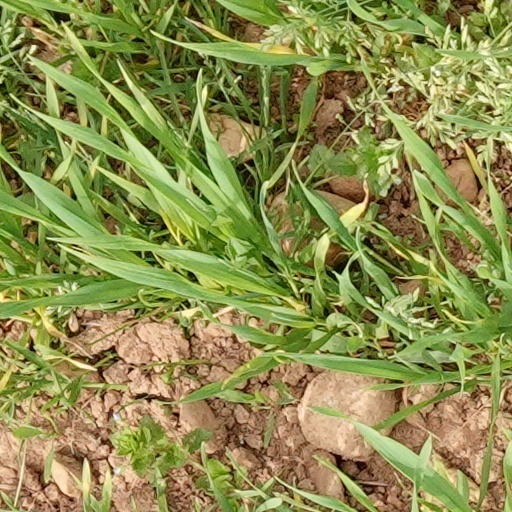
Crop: wheat